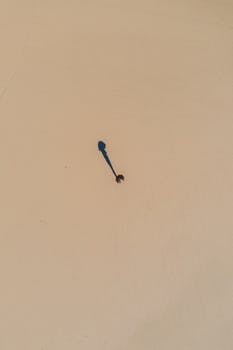
Label: No Watermark